Weichselian glaciation

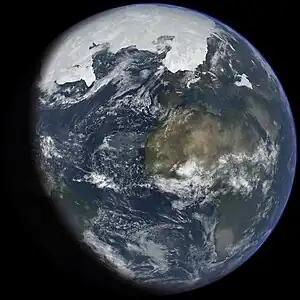
Depiction of the Earth at the last glacial maximum. Illustration based on: "<a href="http%3A//www.agu.org/pubs/crossref/1995/95GB01107.shtml">Ice age terrestrial carbon changes revisited

As the ice margin started to recede 22–17 ka BP Denmark (except Bornholm), Germany, Poland and Belarus were ice-free 16 ka BP. The ice margin then retreated until the Younger Dryas when the ice sheet stabilized. By this time, most of Götaland, Gotland, all of the Baltic states and the southeastern coast of Finland had been added to the ice-free regions. In Russia, Lake Ladoga, Lake Onega, the bulk of Kola Peninsula and the White Sea were free from ice during the Younger Dryas. Before the Younger Dryas, deglaciation had not been uniform and small ice sheet re-advances had occurred forming a series of end-moraine systems, notably those in Götaland.